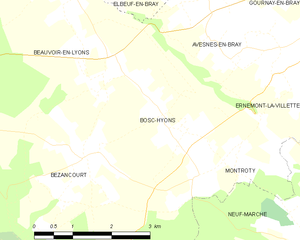
Carte des communes françaises Bosc-Hyons